Sustainable Development Goal 3

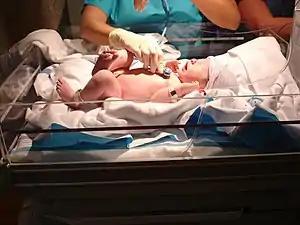
Newborn checkup - the nurse is checking the newborn

The full text of Target 3.1 is: "By 2030, reduce the global maternal mortality ratio to less than 70 per 100,000 live births".